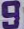
Number: 9